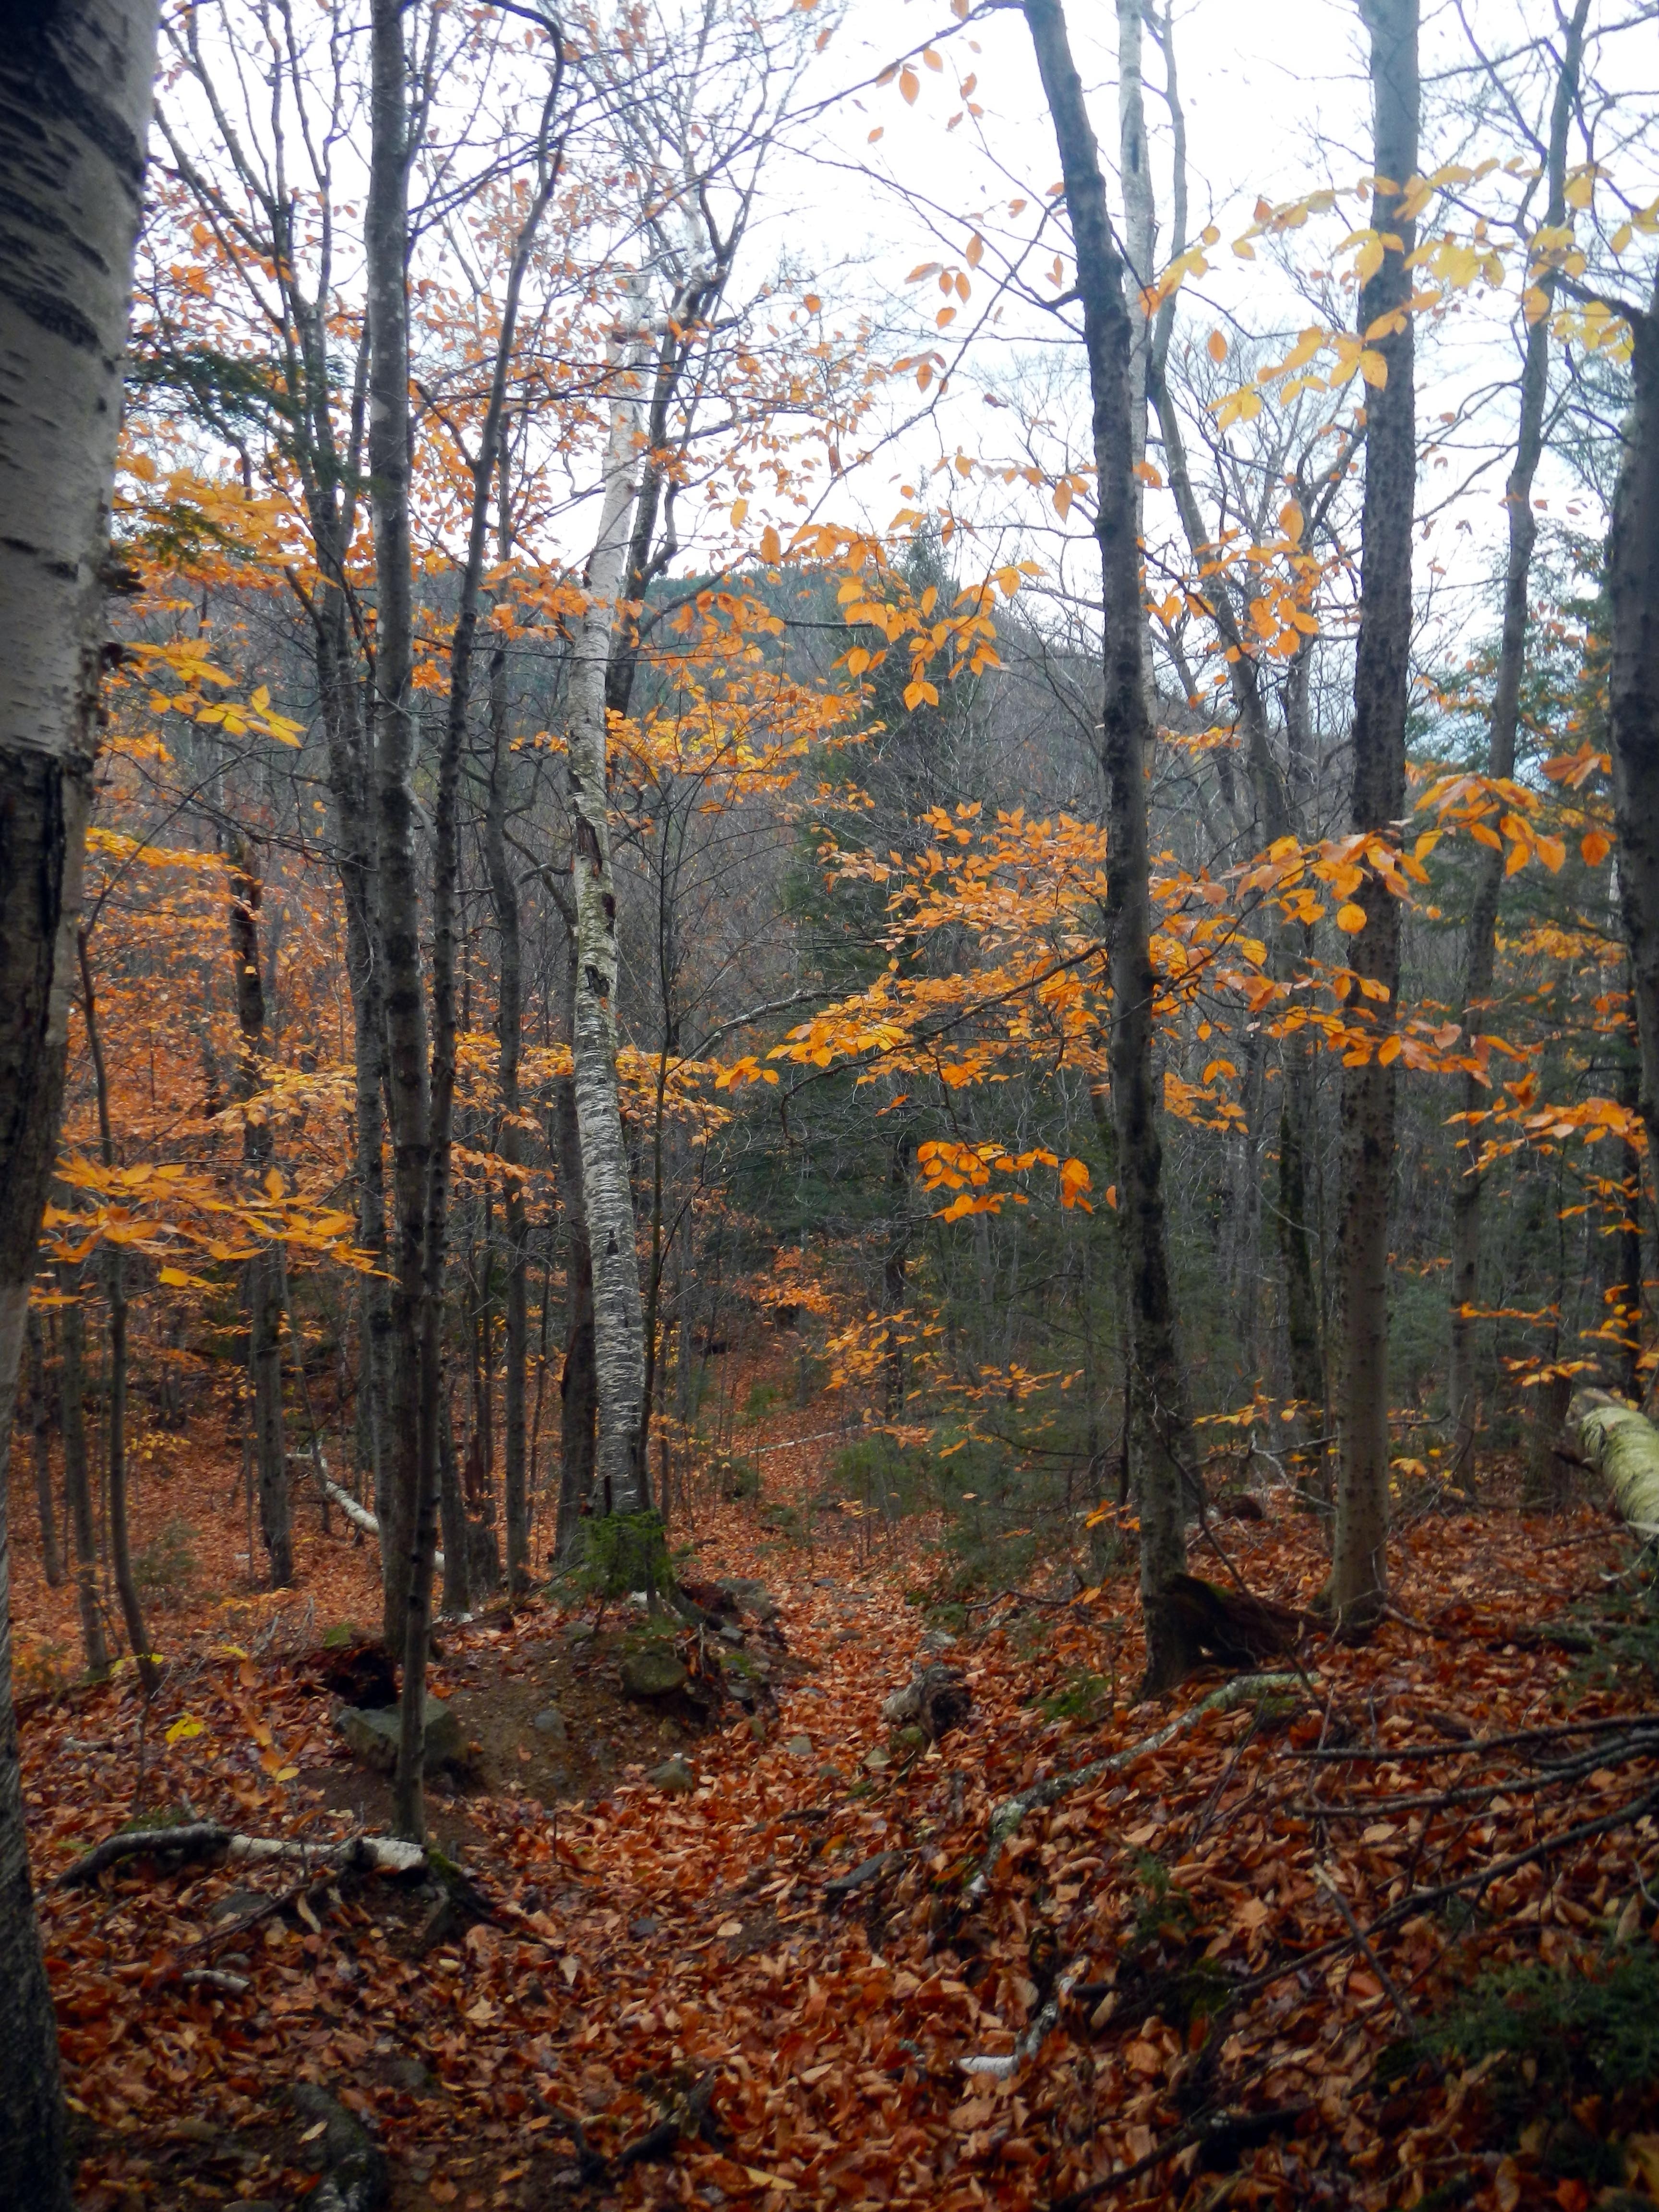
landscape, tree, nature, forest, wilderness, hiking, trail, leaf, backpack, autumn, season, outdoors, trekking, deciduous, woodland, habitat, ecosystem, biome, natural environment, woody plant, temperate broadleaf and mixed forest, temperate coniferous forest